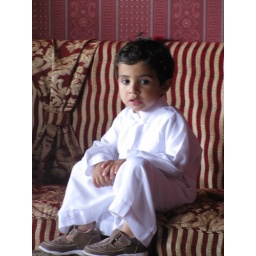
This young lad looked very cute in his dazzling white thobe. He was very well behaved throughout our visit.